High and tight

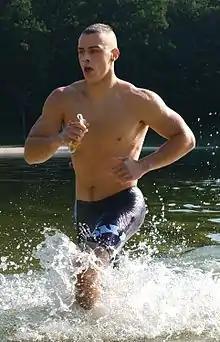
The high and tight as seen on a U.S. Marine

The high and tight is a military variant of the crew cut. It is a very short hairstyle, characterized by the back and sides of the head being shaved to the skin and the option for the top to be blended or faded into slightly longer hair. It is most commonly worn by men in the U.S. armed forces. It is also popular with law enforcement officers and other public safety personnel. Although "high and tight" is the primary term used in military and law enforcement, the same haircut is sometimes referred to by civilians as a "walker".